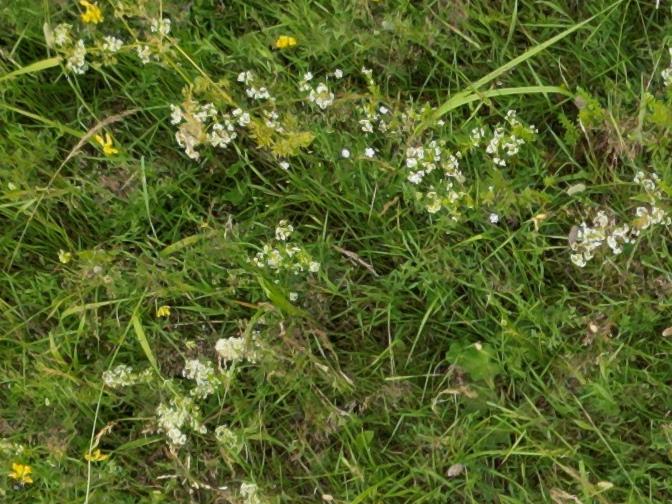
Flowers visible: yarrow flowers, yarrow flowers, yarrow flowers